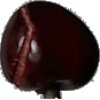
Label: Cherry 1